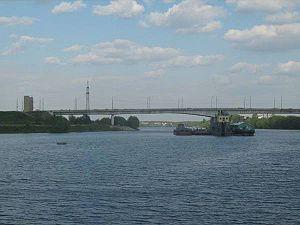
Cette liste contient les ponts présents sur la Volga.